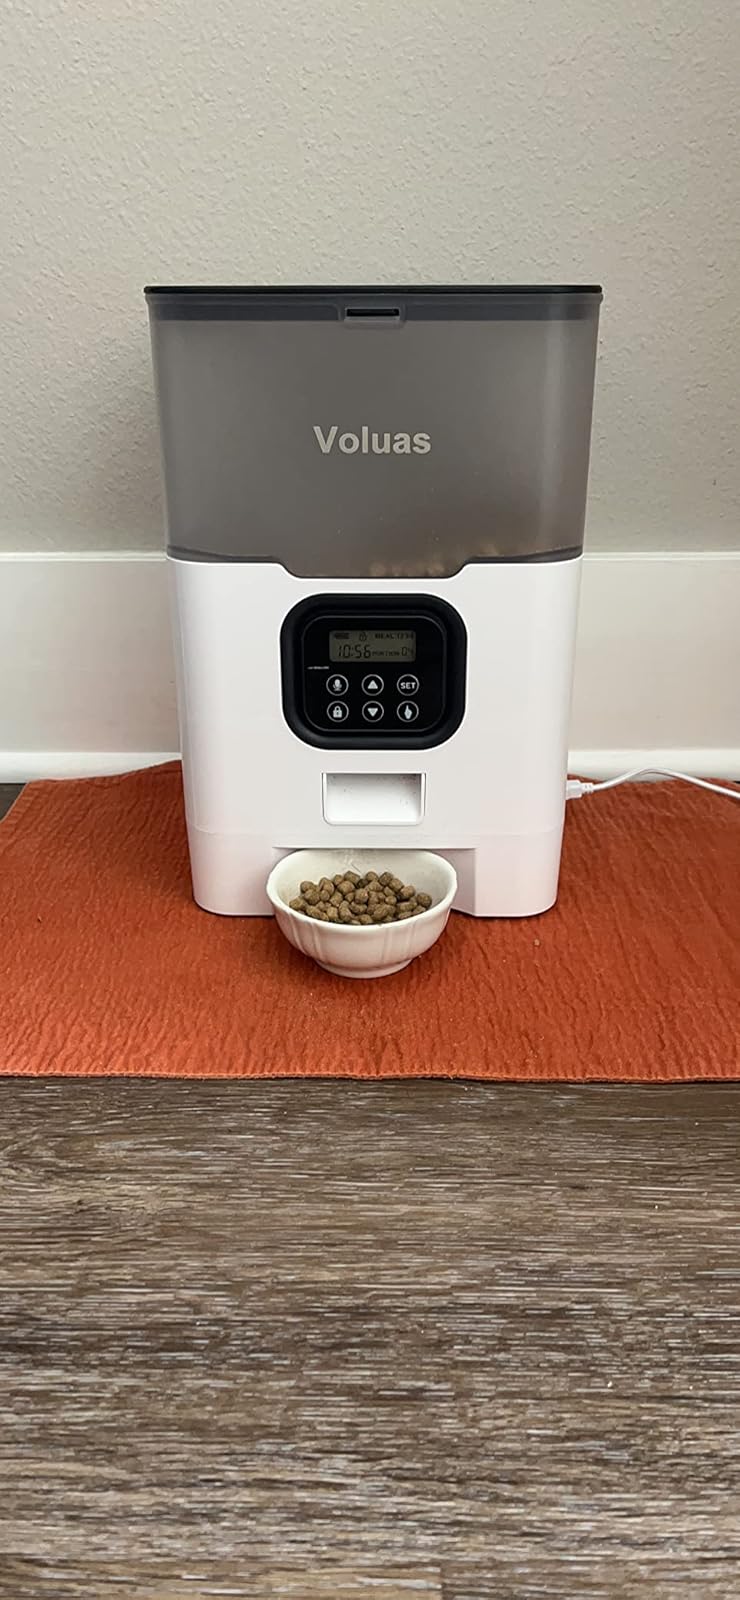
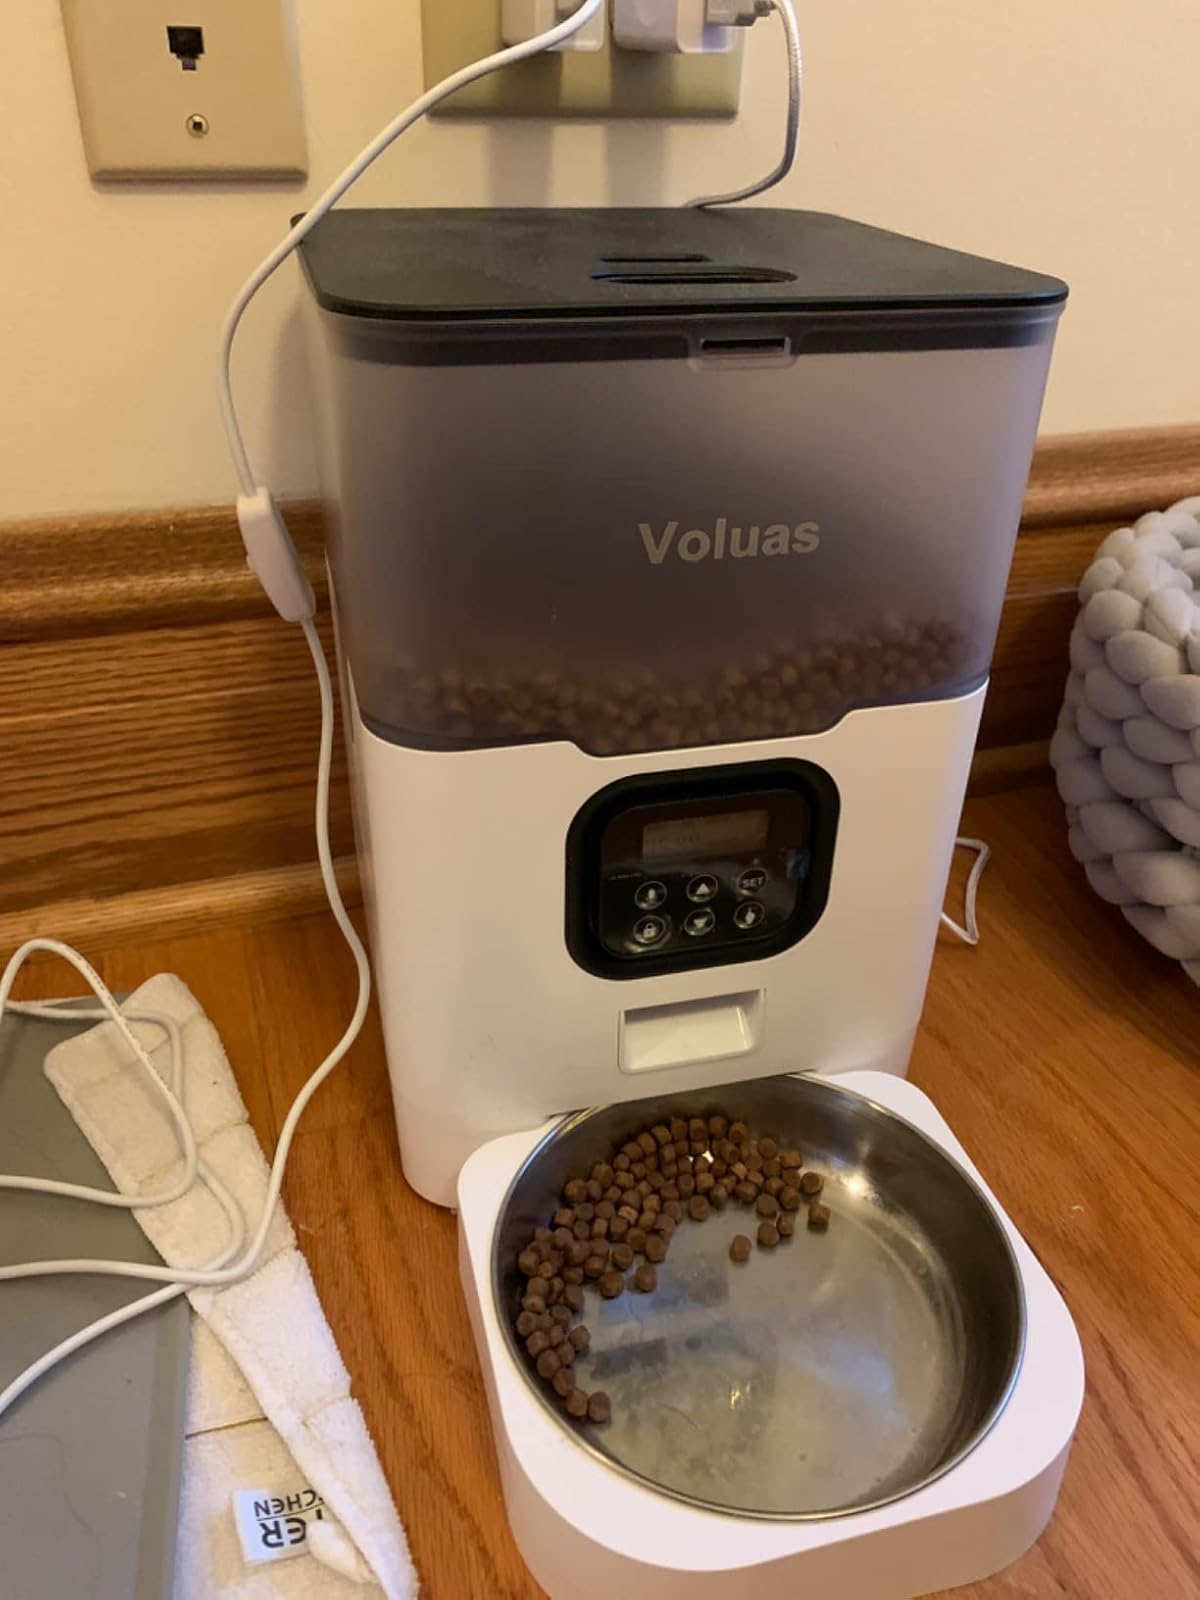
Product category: items_feeder
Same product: yes